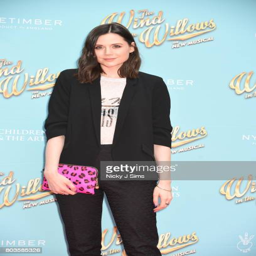
person attends the gala performance